Astromicrobiology

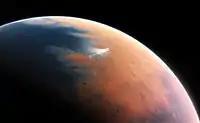
Depiction of a once water covered Mars

The search for extraterrestrial microbial life have focused mostly on Mars due to its promising environment and close proximity; however, other astrobiological sites include the moons Europa, Titan and Enceladus. All of these sites currently have or have had a recent history of possessing liquid water, which scientists hypothesize as the most consequential precursor for biological life. Europa and Enceladus appear to have large amounts of liquid water hidden beneath the layers of ice that covers their surfaces. Titan, on the other hand, is only planetary body besides Earth with liquid hydrocarbons on its surface. Mars is the main area of interest for the search for life primarily because of convincing evidence that suggests surface liquid water activity in recent history. Furthermore, Mars has an atmosphere containing abundant amounts of carbon and nitrogen, both essential elements needed for life.